Trinidad and Tobago

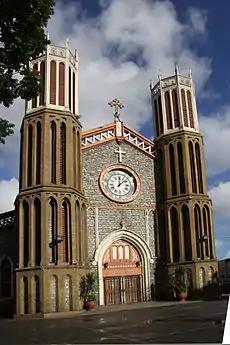
The Cathedral of the Immaculate Conception (Port of Spain) in Port of Spain, a major landmark of Roman Catholicism in Trinidad and Tobago

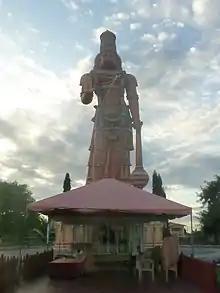
The 26-meter Hanuman murti in Carapichaima, a noted centre of Hindu and Indo-Trinidadian culture; it is one of the largest statues of Hanuman outside of India

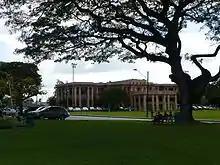
University of the West Indies, St. Augustine

Because the islands of Trinidad and Tobago lie on the continental shelf of South America, and in ancient times were physically connected to the South American mainland, their biological diversity is unlike that of most other Caribbean islands, and has much more in common with that of Venezuela. The main ecosystems are: coastal and marine (coral reefs, mangrove swamps, open ocean and seagrass beds); forest; freshwater (rivers and streams); karst; man-made ecosystems (agricultural land, freshwater dams, secondary forest); and savanna. On 1 August 1996, Trinidad and Tobago ratified the 1992 Rio Convention on Biological Diversity, and it has produced a biodiversity action plan and four reports describing the country's contribution to biodiversity conservation. These reports formally acknowledged the importance of biodiversity to the well-being of the country's people through provision of ecosystem services.